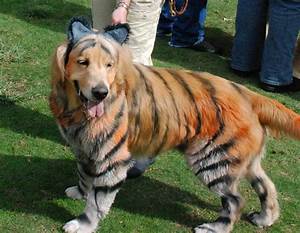
Label: dog